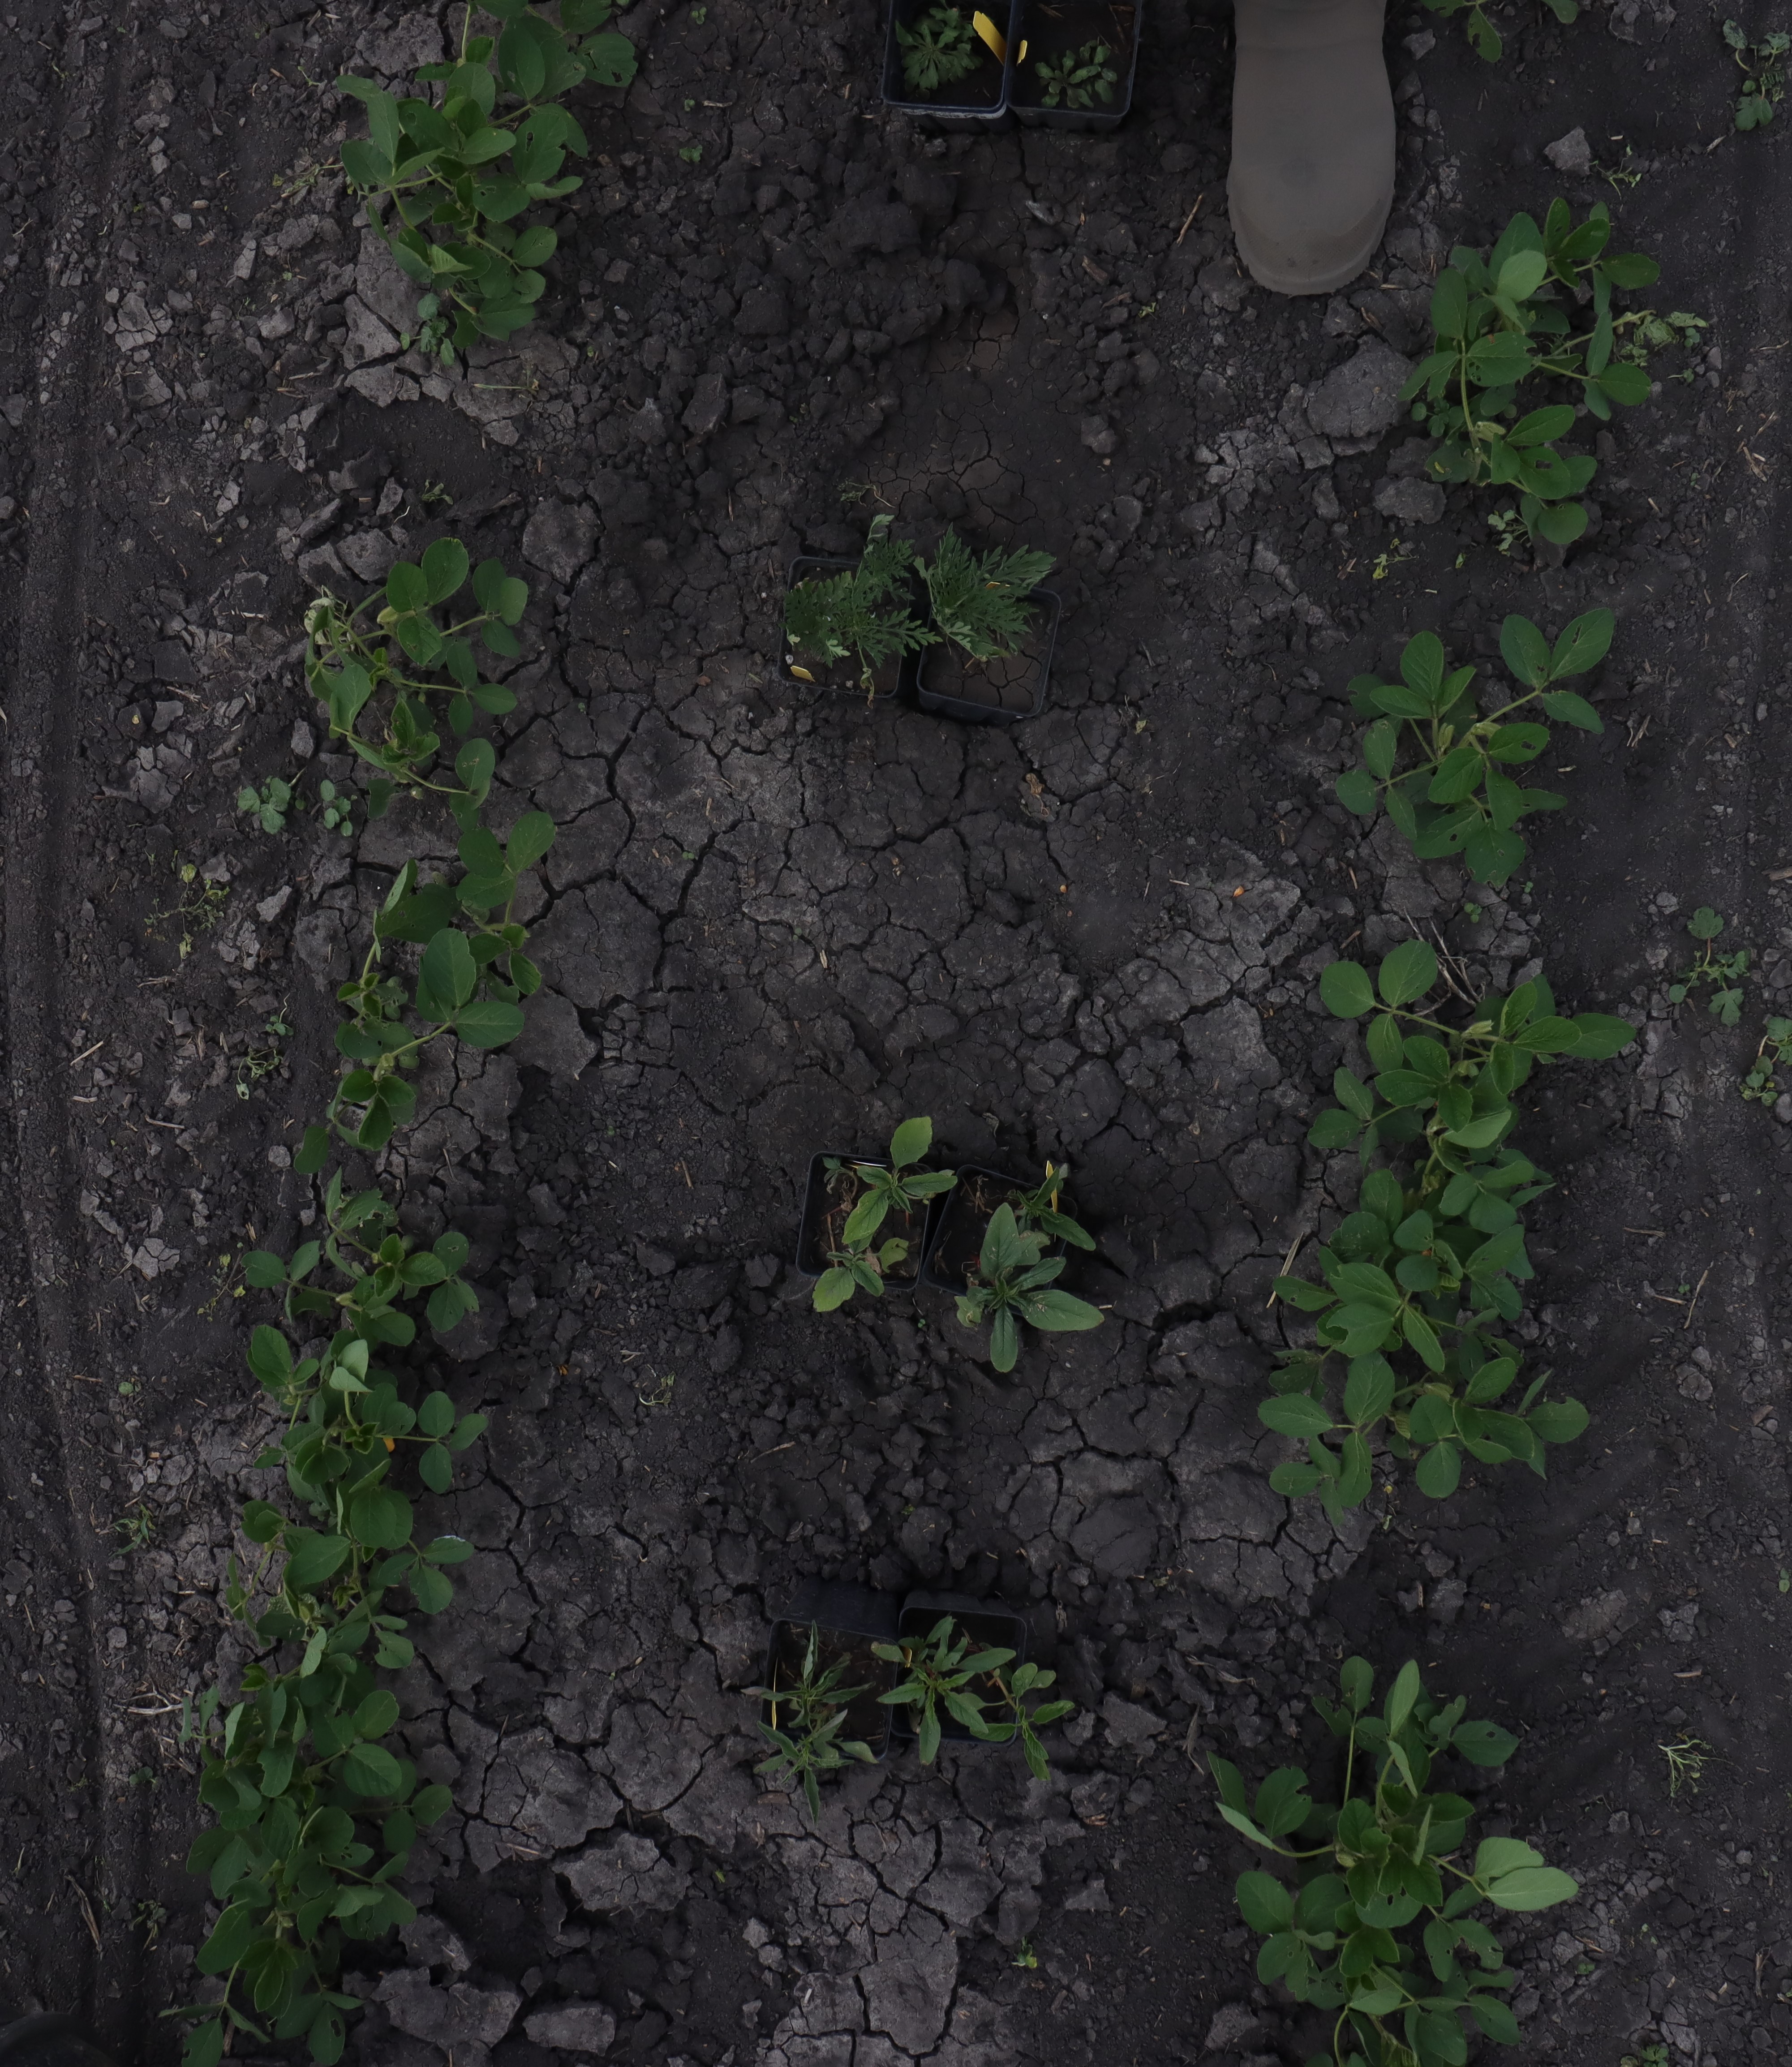
Crop: Soybean
Objects: Soybean, Soybean, Soybean, Soybean, Soybean, Soybean, Waterhemp, Waterhemp, Redroot Pigweed, Redroot Pigweed, Soybean, Soybean, Soybean, Soybean, Soybean, Ragweed, Ragweed